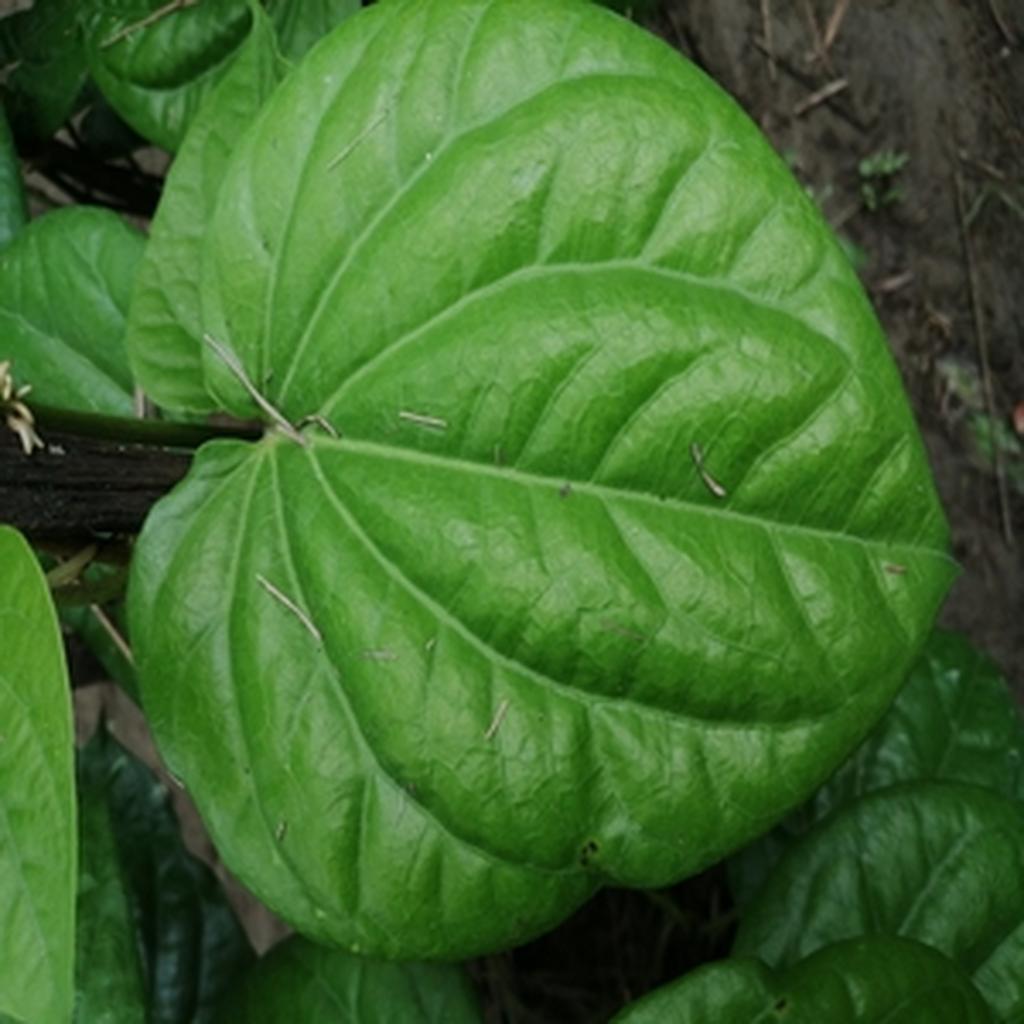
Label: Healthy_Leaf